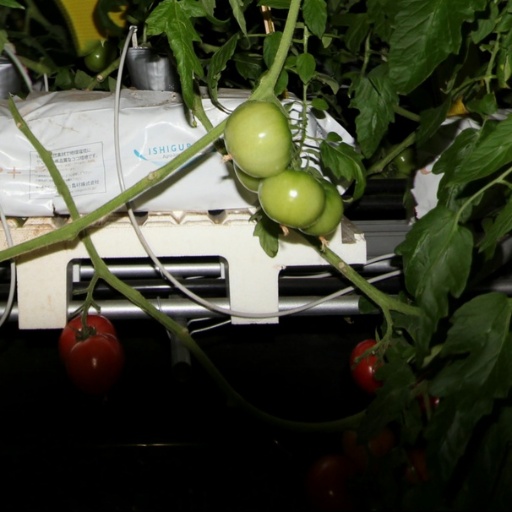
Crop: tomato